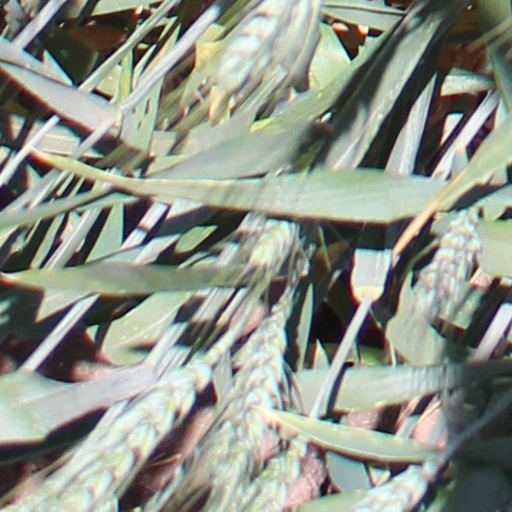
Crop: wheat